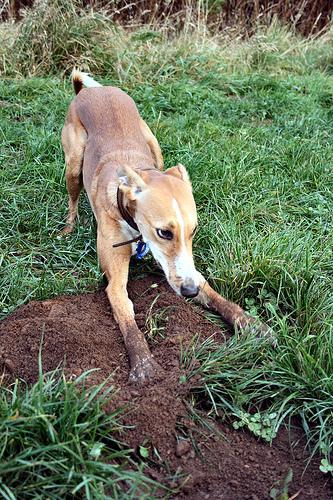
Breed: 234-n000065-whippet